Te Rewa Rewa Bridge

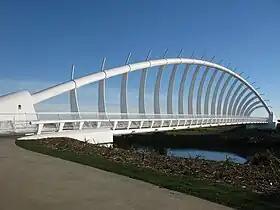
The bridge is designed to evoke a sense of wind as a metaphor for the enduring spirit of the dead buried around the Rewa Rewa Pa site

The designer, Peter Mulqueen, is quoted as saying he understood that the bridge should "touch lightly" on the Rewa Rewa side of the river, in order to honour the deceased. This ruled out heavier designs like cable stays and angular truss structures. Mulqueen wanted to achieve a bridge with a "harmonious and dignified character".